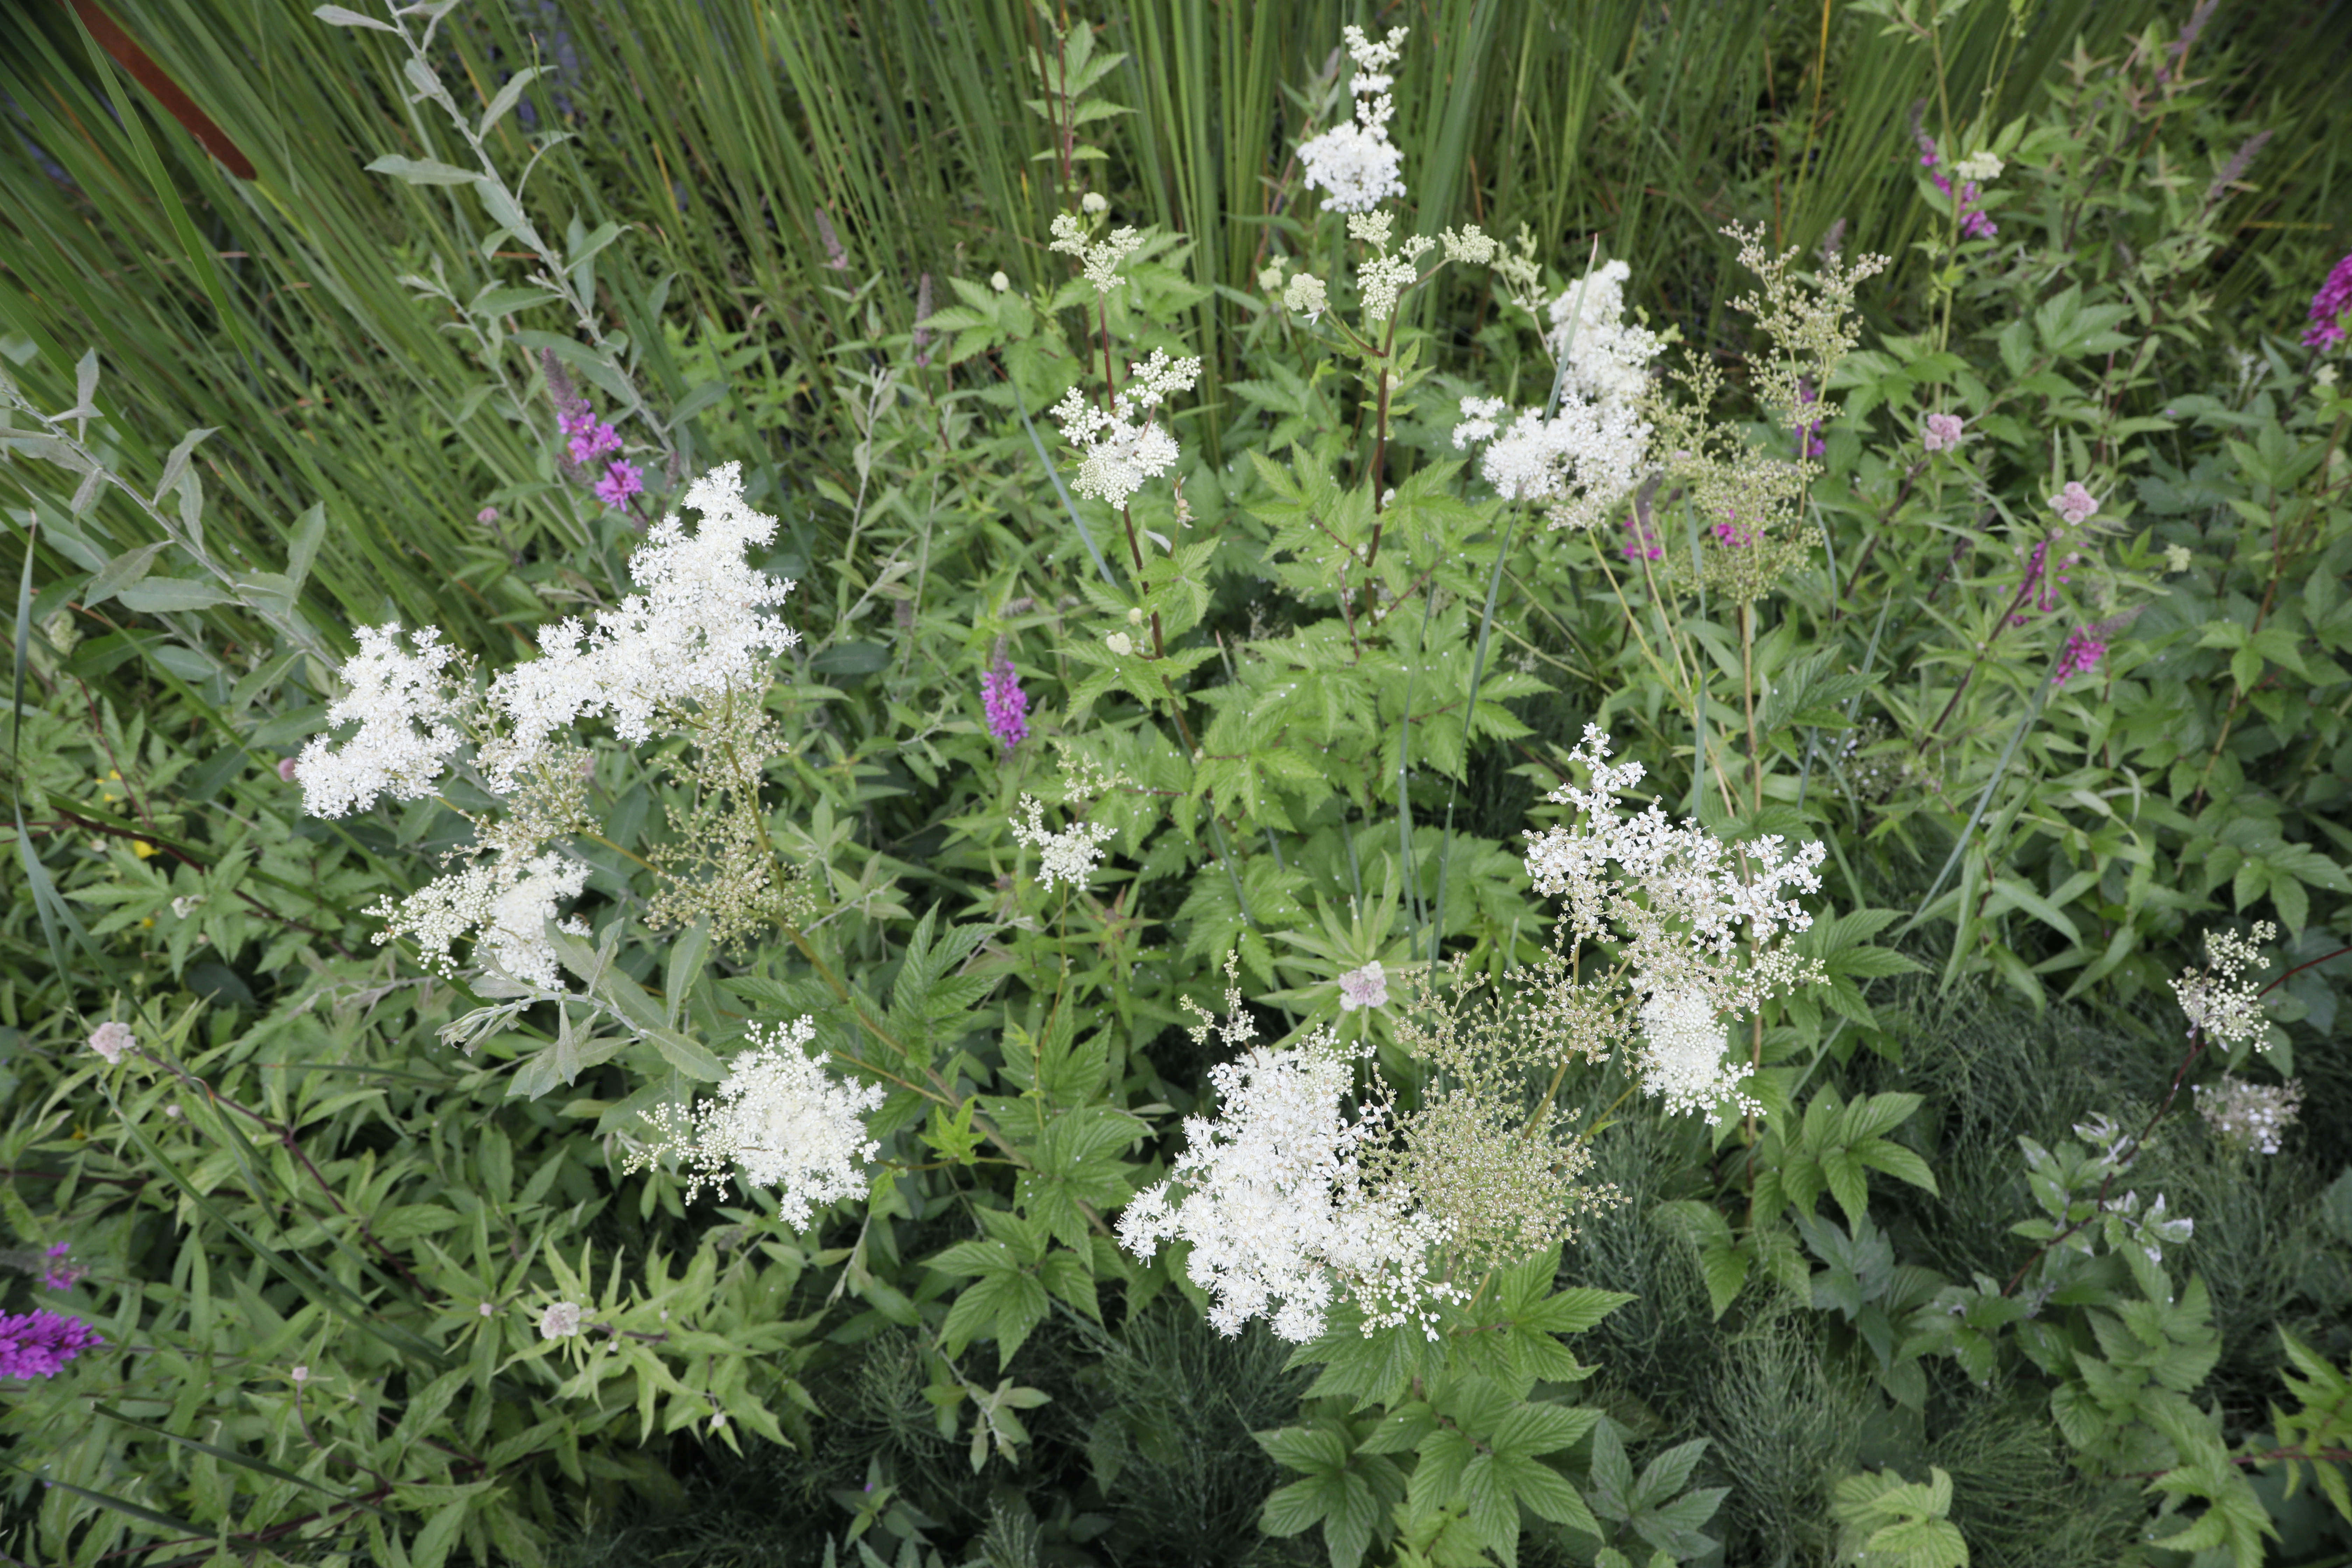
Plant species: Filipendula ulmaria, Lythrum salicaria